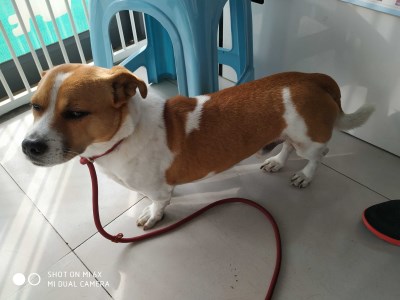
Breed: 3336-n000121-chinese_rural_dog